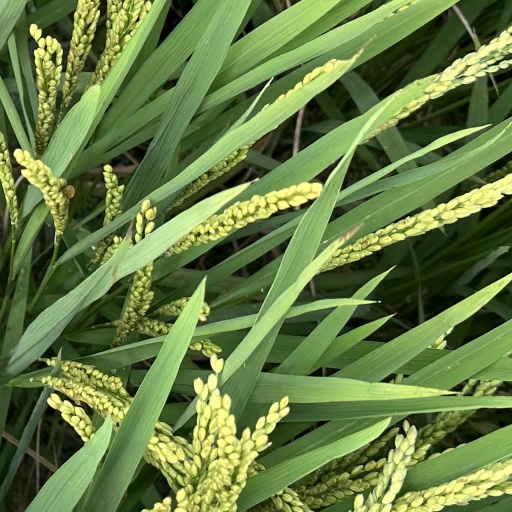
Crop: rice